Colorado State Highway 115

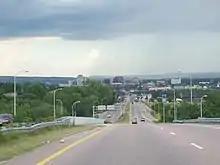
SH 115 looking north towards Colorado Springs

The route was established in the 1920s, when it connected US 50 near Florence to Colorado Springs. By 1950, the west terminus was fixed to SH 120. The US 50 interchange was built by 1977, when the entire route was paved. A small change in the routing near its east end occurred in 2007.